Alec Bohm

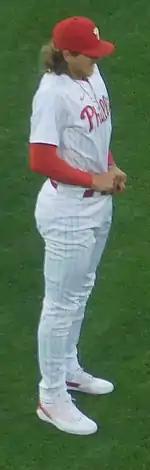
Bohm with the Phillies in 2022

Bohm received his first opening day start in 2021, where he impressed both offensively and defensively against the Atlanta Braves, first with an inning-ending throw to first baseman Rhys Hoskins, followed by a sixth-inning go-ahead RBI. Bohm was the focal point of a controversial call on April 11, 2021, scoring the eventual game-winning run in a victory over the Atlanta Braves. As the season developed, Bohm's missteps at third base attracted attention, particularly after he made two errors in one 11–3 loss to the Boston Red Sox on May 21. By the end of the game, Bohm had committed seven errors that season and had missed several other defensive plays. He struggled at the plate as well, with only a .225 batting average. On July 10, 2021, Bohm was unexpectedly removed in the eighth inning of an 11–2 victory over the Red Sox, with Ronald Torreyes filling in at third base. Girardi later revealed that Bohm, who had hit a home run earlier in the game, had been removed due to COVID-19 protocols. The following day, it was announced that Bohm had tested positive but was asymptomatic for the virus, and that pitchers Aaron Nola, Connor Brogdon, and Bailey Falter had also been placed on the COVID-19 restricted list due to contact tracing protocols. Even after his return, Bohm continued to struggle with fielding, particularly with ground balls, and by August, utility player Ronald Torreyes had become the everyday third baseman for the Phillies. On August 22, Bohm was sent back down to Triple-A Lehigh Valley. He spent a month in Triple-A learning how to "slow the game down a little bit and relax" before being called back up on September 28 for the final six games of the season, serving as a bench batter while Freddy Galvis and Ronald Torreyes split time at third base.